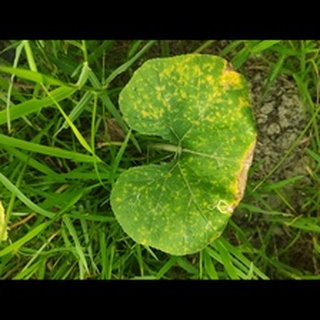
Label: pumpkin_powdery_mildew